Serge (fabric)

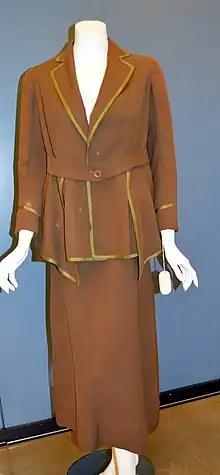
A serge suit.

Serge is a type of twill fabric that has diagonal lines or ridges on both inner and outer surfaces via a two-up, two-down weave. The worsted variety is used in making military uniforms, suits, greatcoats, and trench coats. Its counterpart, silk serge, is used for linings. French serge is a softer, finer variety. The word is also used for a high-quality woven woolen fabric.